Line 8 (Guangzhou Metro)

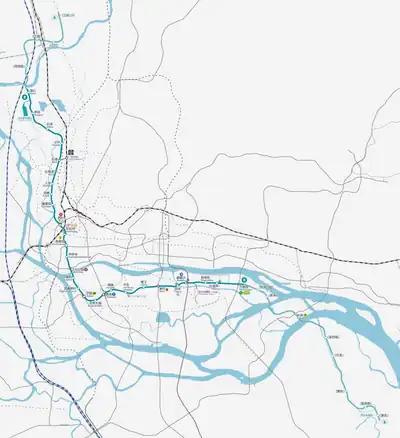
Line 8 drawn to scale.

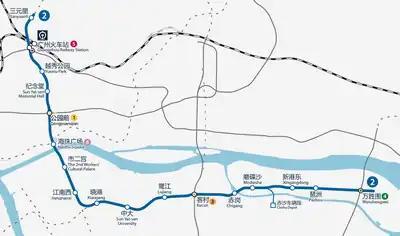
The former alignment of Line 2 before the creation of Line 8 drawn to scale.

Part of Phase 3 adjustment plan of Guangzhou Metro, now under review by the National Development and Reform Commission as of September 2022. This extension will bring Line further North beyond Jiaoxin Station. The extension will have provisions to be divided into two lines at Jiangfu Station. With the northern section of Line 8 between Jiangfu Station and Guangzhou North Railway Station will be spun off to form the new Line 24.